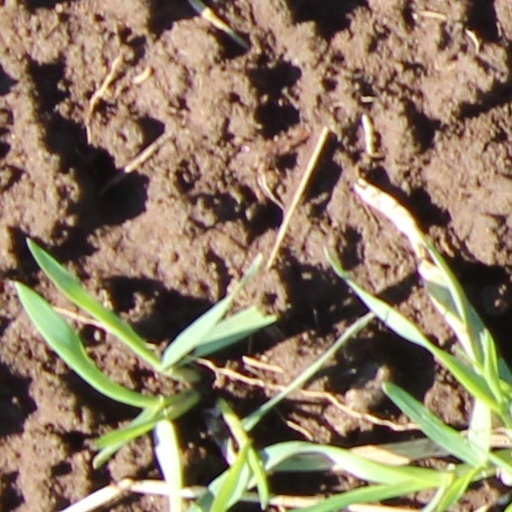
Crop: wheat